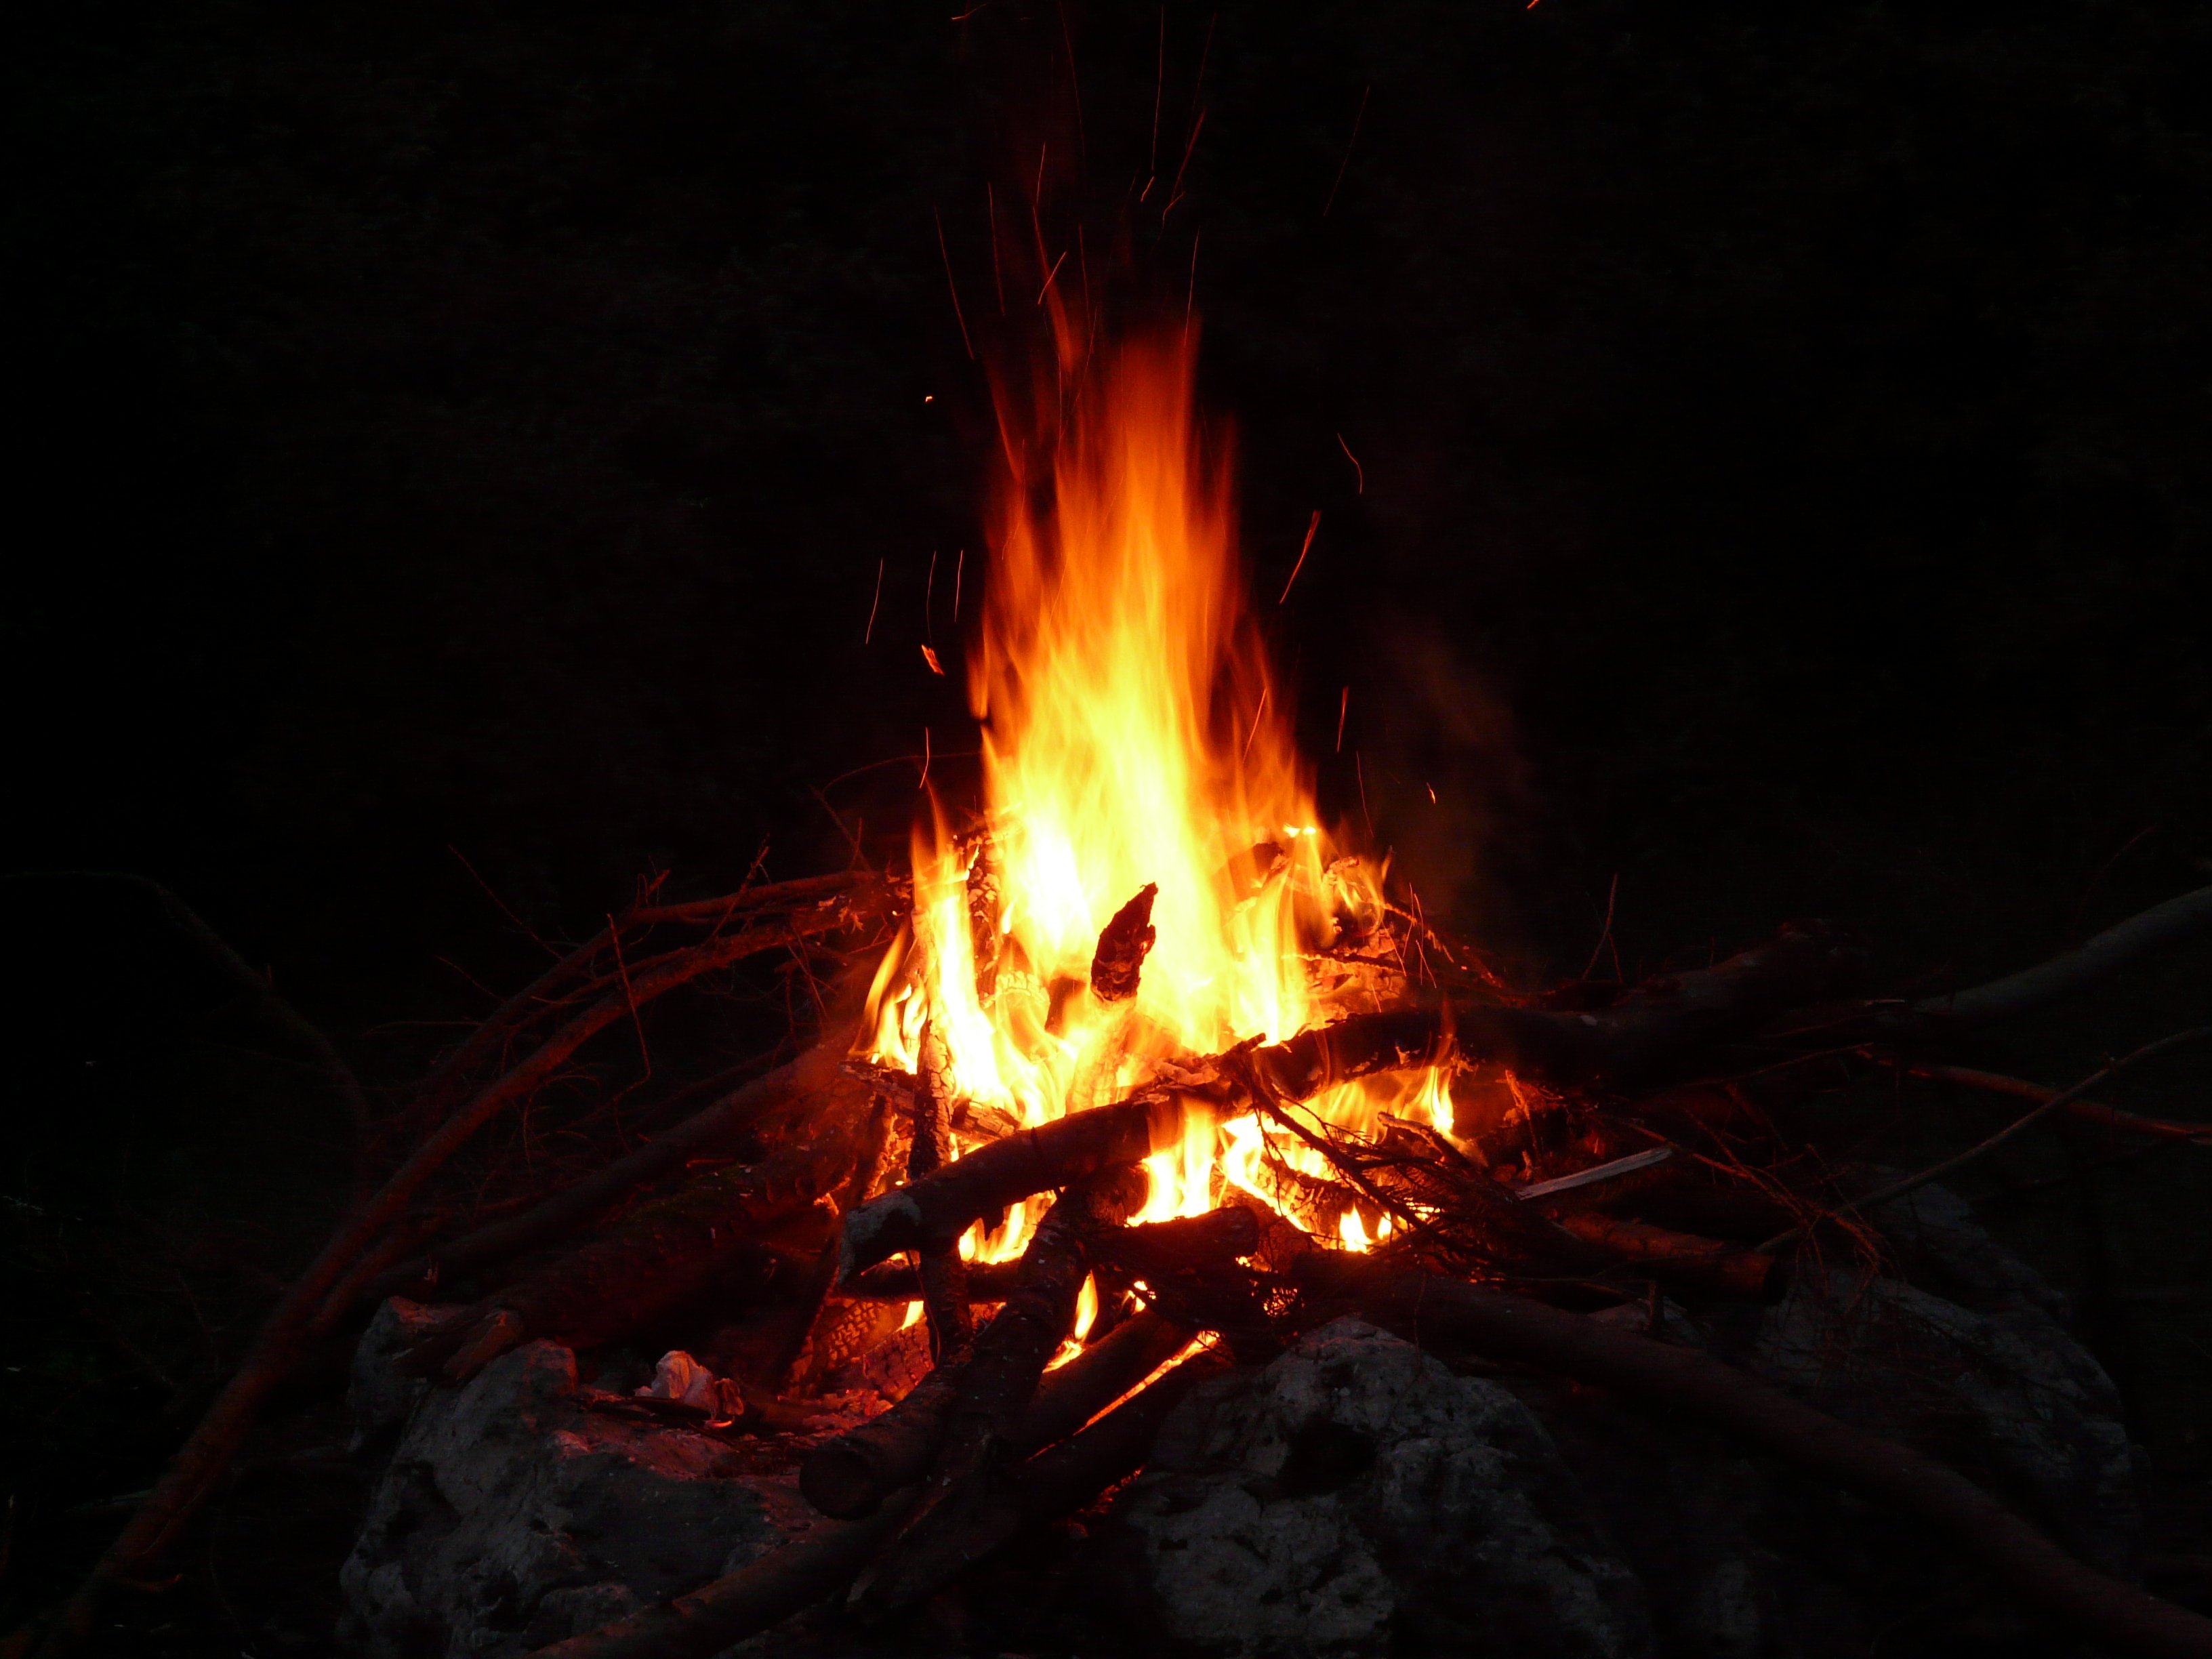
flame, fire, romance, darkness, camping, campfire, barbecue, bonfire, burn, camp, firelight, embers, geological phenomenon